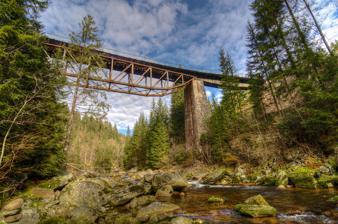
Building: Jizera Railway Bridge
Country: Czechia
Year built: 1920
Railway bridge in the Czech Republic Jizerský most Jizera railway bridge Jizera Railway Bridge Coordinates 49°12′25″N 16°09′33″E / 49.206817°N 16.159053°E / 49.206817; 16.159053 ( Jizera railway bridge ) Crosses Jizera River Locale Kořenov , Tanvald , Czech Republic Official name Jizerský most Heritage status Cultural monument Characteristics Material Granite,steel Total length 116.25 metres (381.4 ft) Height 25 metres (82 ft) History Construction start 1902 Opened 1902 Location The Jizera railway bridge is a railway bridge on the cog railway line Tanvald-Harrachov in the Czech Republic that was built between 1899 and 1902. Its main purpose was to connect the Liberec and Jablonec regions with western Silesia . In 1992, the 12 km section between Tanvald and Harrachov was declared a cultural heritage site. It is known as " Kořenov Toothed Rack Rail " (or in Czech also  "Polubenka") – and features a unique more than four-kilometer long two-track Abt rack system . The Jizera bridge is the best known construction on this railway line. It consists of a steel construction and brick pillars. In 2014 the Czech National bank issued a 5000 CZK commemorative gold coin as part of the Bridges in the Czech republic series. The coin was designed by Vladimír Pavlica . Description It is a steel bridge towering on granite pillars over the Jizera river. It crosses the valley between the Jizera Mountains and the Giant Mountains . The bridge was built as part of the Hirschberg (now Jelenia Góra) - Grűnthal (later Polubný, now Kořenov ) railway line (at that time running on the Prussian territory). The bridge length is 116.5 m, max height is 25 m, it consists of four fields, the slope of the track is horizontal and there is no rack on the bridge. History The railway construction was completed on 1 October 1902. The railway began to operate the passenger transport in steam traction first, the freight transport was added 10 months later. The line was primarily used to run freight trains with Prussian coal . In February 1923, a regular electrical operation began. The bridge history reflects the history of the railway line in this border area. At the end of World War II the Jizera river became part of the Czechoslovak - Polish border and the train traffic across the border, and thus over the bridge as well, ceased in November 1945. In 1958, the territory was swapped between Czechoslovakia and Poland and the Harrachov track including the Jizera bridge fell under the management of the Czechoslovak State Railways . On 26 May 1963, the operation has resumed. In February 1997 the traffic from Kořenov to Harrachov was stopped due to the poor condition of the Jizera Bridge. Although the bridge was repaired at a cost of over a million CZK and was reopened in June 1997, the passenger transport from Tanvald to Harrachov was stopped on 27 September 1997. Freight trains from Kořenov to Harrachov did not run this line at that time and so the Jizerský Bridge remained without traffic. On 24 May 1998, regular transport was resumed under the auspices of the Jizera Railway and GJW Praha . However, the promising traffic was not of long duration and thus the operation and management of the line returned to České dráhy starting 1 December 1998. As of 2019, the bridge is owned by the Railway Infrastructure Administration (SŽ, formerly SŽDC). The railway line runs Czech Railways and GW Train Regio trains. References